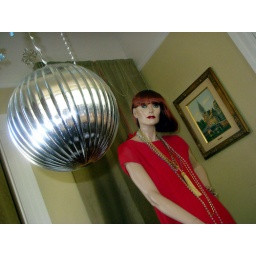
Red dress and shoes donated by a friend. Jewelry is a variety of thrift store finds, hardware store chains, and chandelier chain.